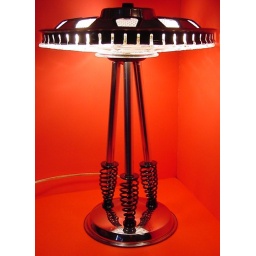
Refabricated metal and glass parts from pot lid, hubcap, spring coils and glass platter in Space Needle design. SOLD